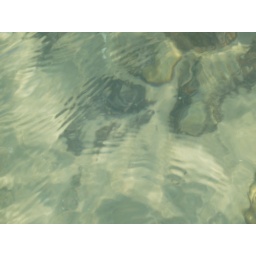
The water is so clear it seems tropical- I am in up to my neez here!